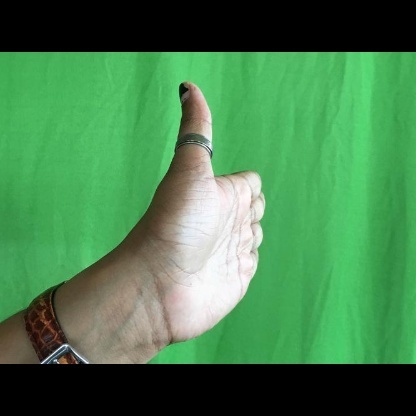
Mudra: Ardhachandran